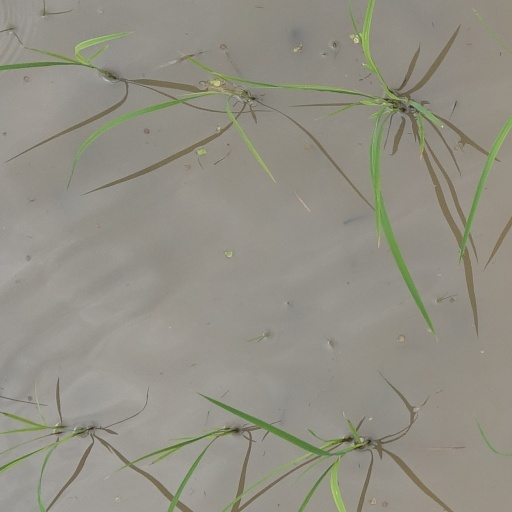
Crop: rice